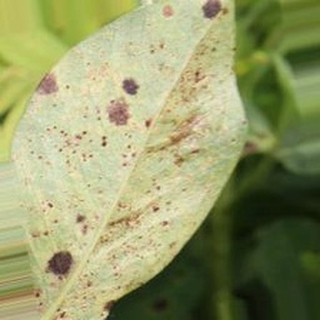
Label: groundnut_rust